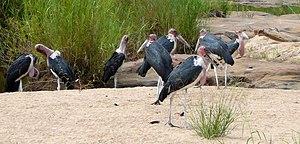
Marabout d'Afrique
Le Marabout d'Afrique est une espèce d'échassiers appartenant à la famille des Ciconiidae. On le trouve dans l'ensemble de l'Afrique subsaharienne, sur un territoire de 16 millions de kilomètres carrés environ, pour une population de 100 à 300 000 individus.